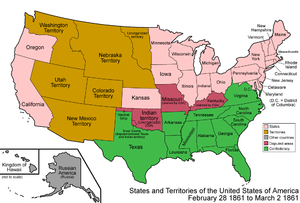
Cet article retrace la chronologie de l'évolution territoriale des États-Unis. Il liste les modifications géographiques intérieures et extérieures de ce pays.
Cette page concerne des événements d'actualité qui se sont produits durant l'année 1861 du calendrier grégorien aux États-Unis.
Le territoire du Colorado était un territoire organisé des États-Unis, dont les frontières étaient identiques à celles de l'État actuel du Colorado. Créé en février 1861, dans la foulée de la ruée vers l'or de Pikes Peak, il fut constitué à partir de portions des territoires du Nebraska, du Nouveau-Mexique et de l'Utah, ainsi que la partie occidentale du Territoire du Kansas, qui n'avait pas été incorporée dans l'État du Kansas au moment de sa création, en janvier de la même année. Il fait suite à l'éphémère territoire de Jefferson.